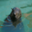
Label: seal